Jörgen Elofsson

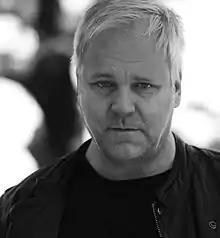

He was one of the writers of the songwriter-team at Cheiron Studios in Stockholm (along with Denniz PoP, Max Martin, Kristian Lundin, Andreas Carlsson, Rami Yacoub, Per Magnusson, David Kreuger, Herbie Crichlow, Jake Schulze, Alexander Kronlund and Alexandra Talomaa) where he made successful songs such as Britney Spears' "Sometimes" and "(You Drive Me) Crazy".